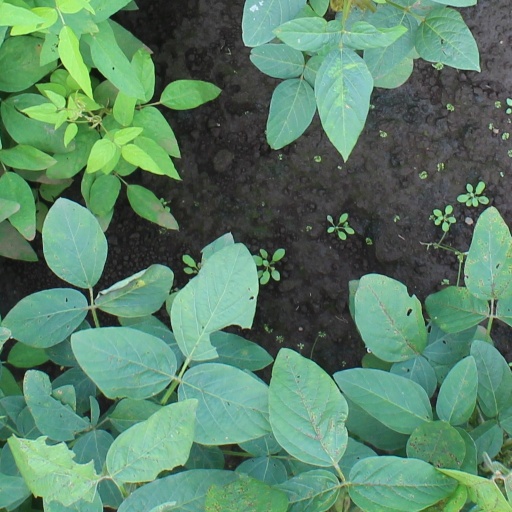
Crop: soybean